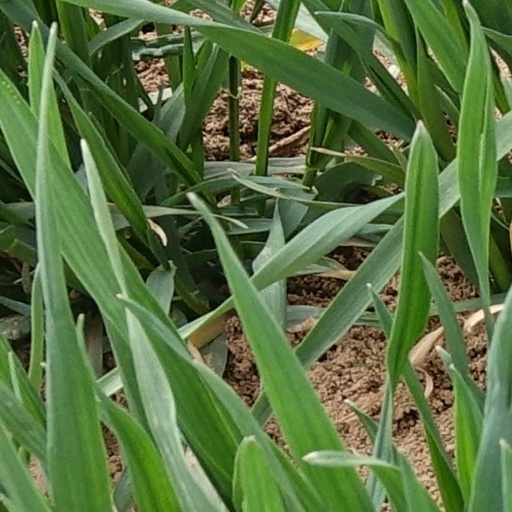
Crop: wheat